Jacques-Félix Brun

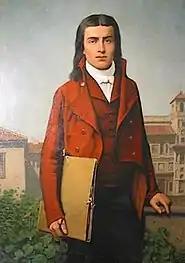
Jacques-Félix Brun; portrait by Auguste Laugier (?)

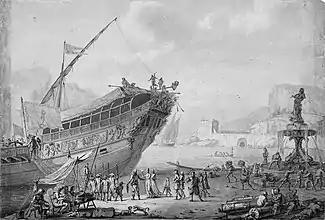
Open Seaport (ink drawing)

Jacques-Félix Brun, also known as Félix-Jacques Brun or simply Félix Brun (12 February 1763, Toulon - 28 February 1831, Toulon) was a French sculptor and designer.